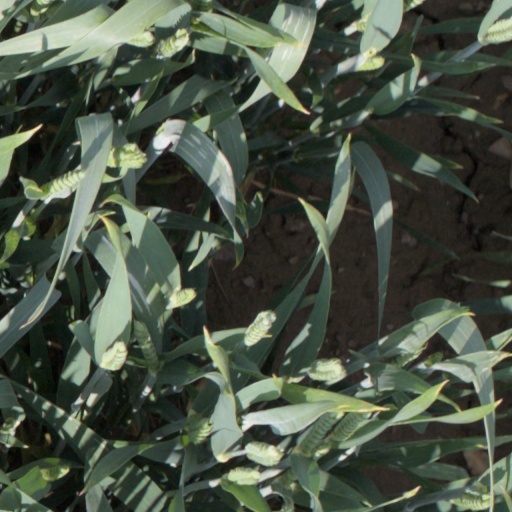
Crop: wheat